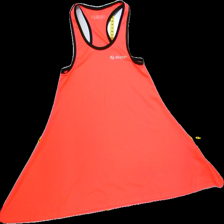
View: front
Type: Tank top
Category: Ladies
Brand: Soc (Stadium)
Colors: Pink
Material: 100%polyester
Pattern: Logo print
Cut: C-collar, Loose
Size: 34
Season: Summer
Trend: Sports
Price range: <50
Recommended usage: Reuse